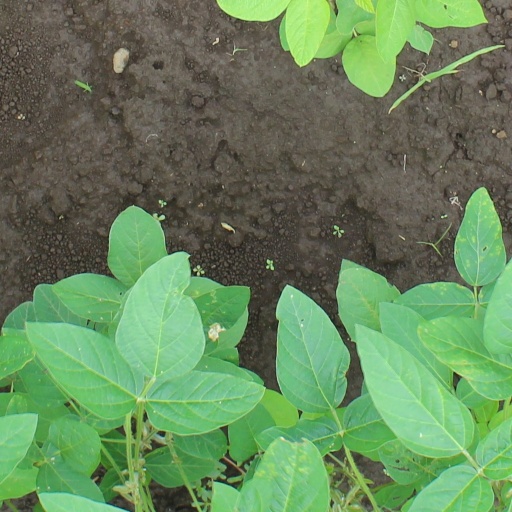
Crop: soybean